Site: brandenburg
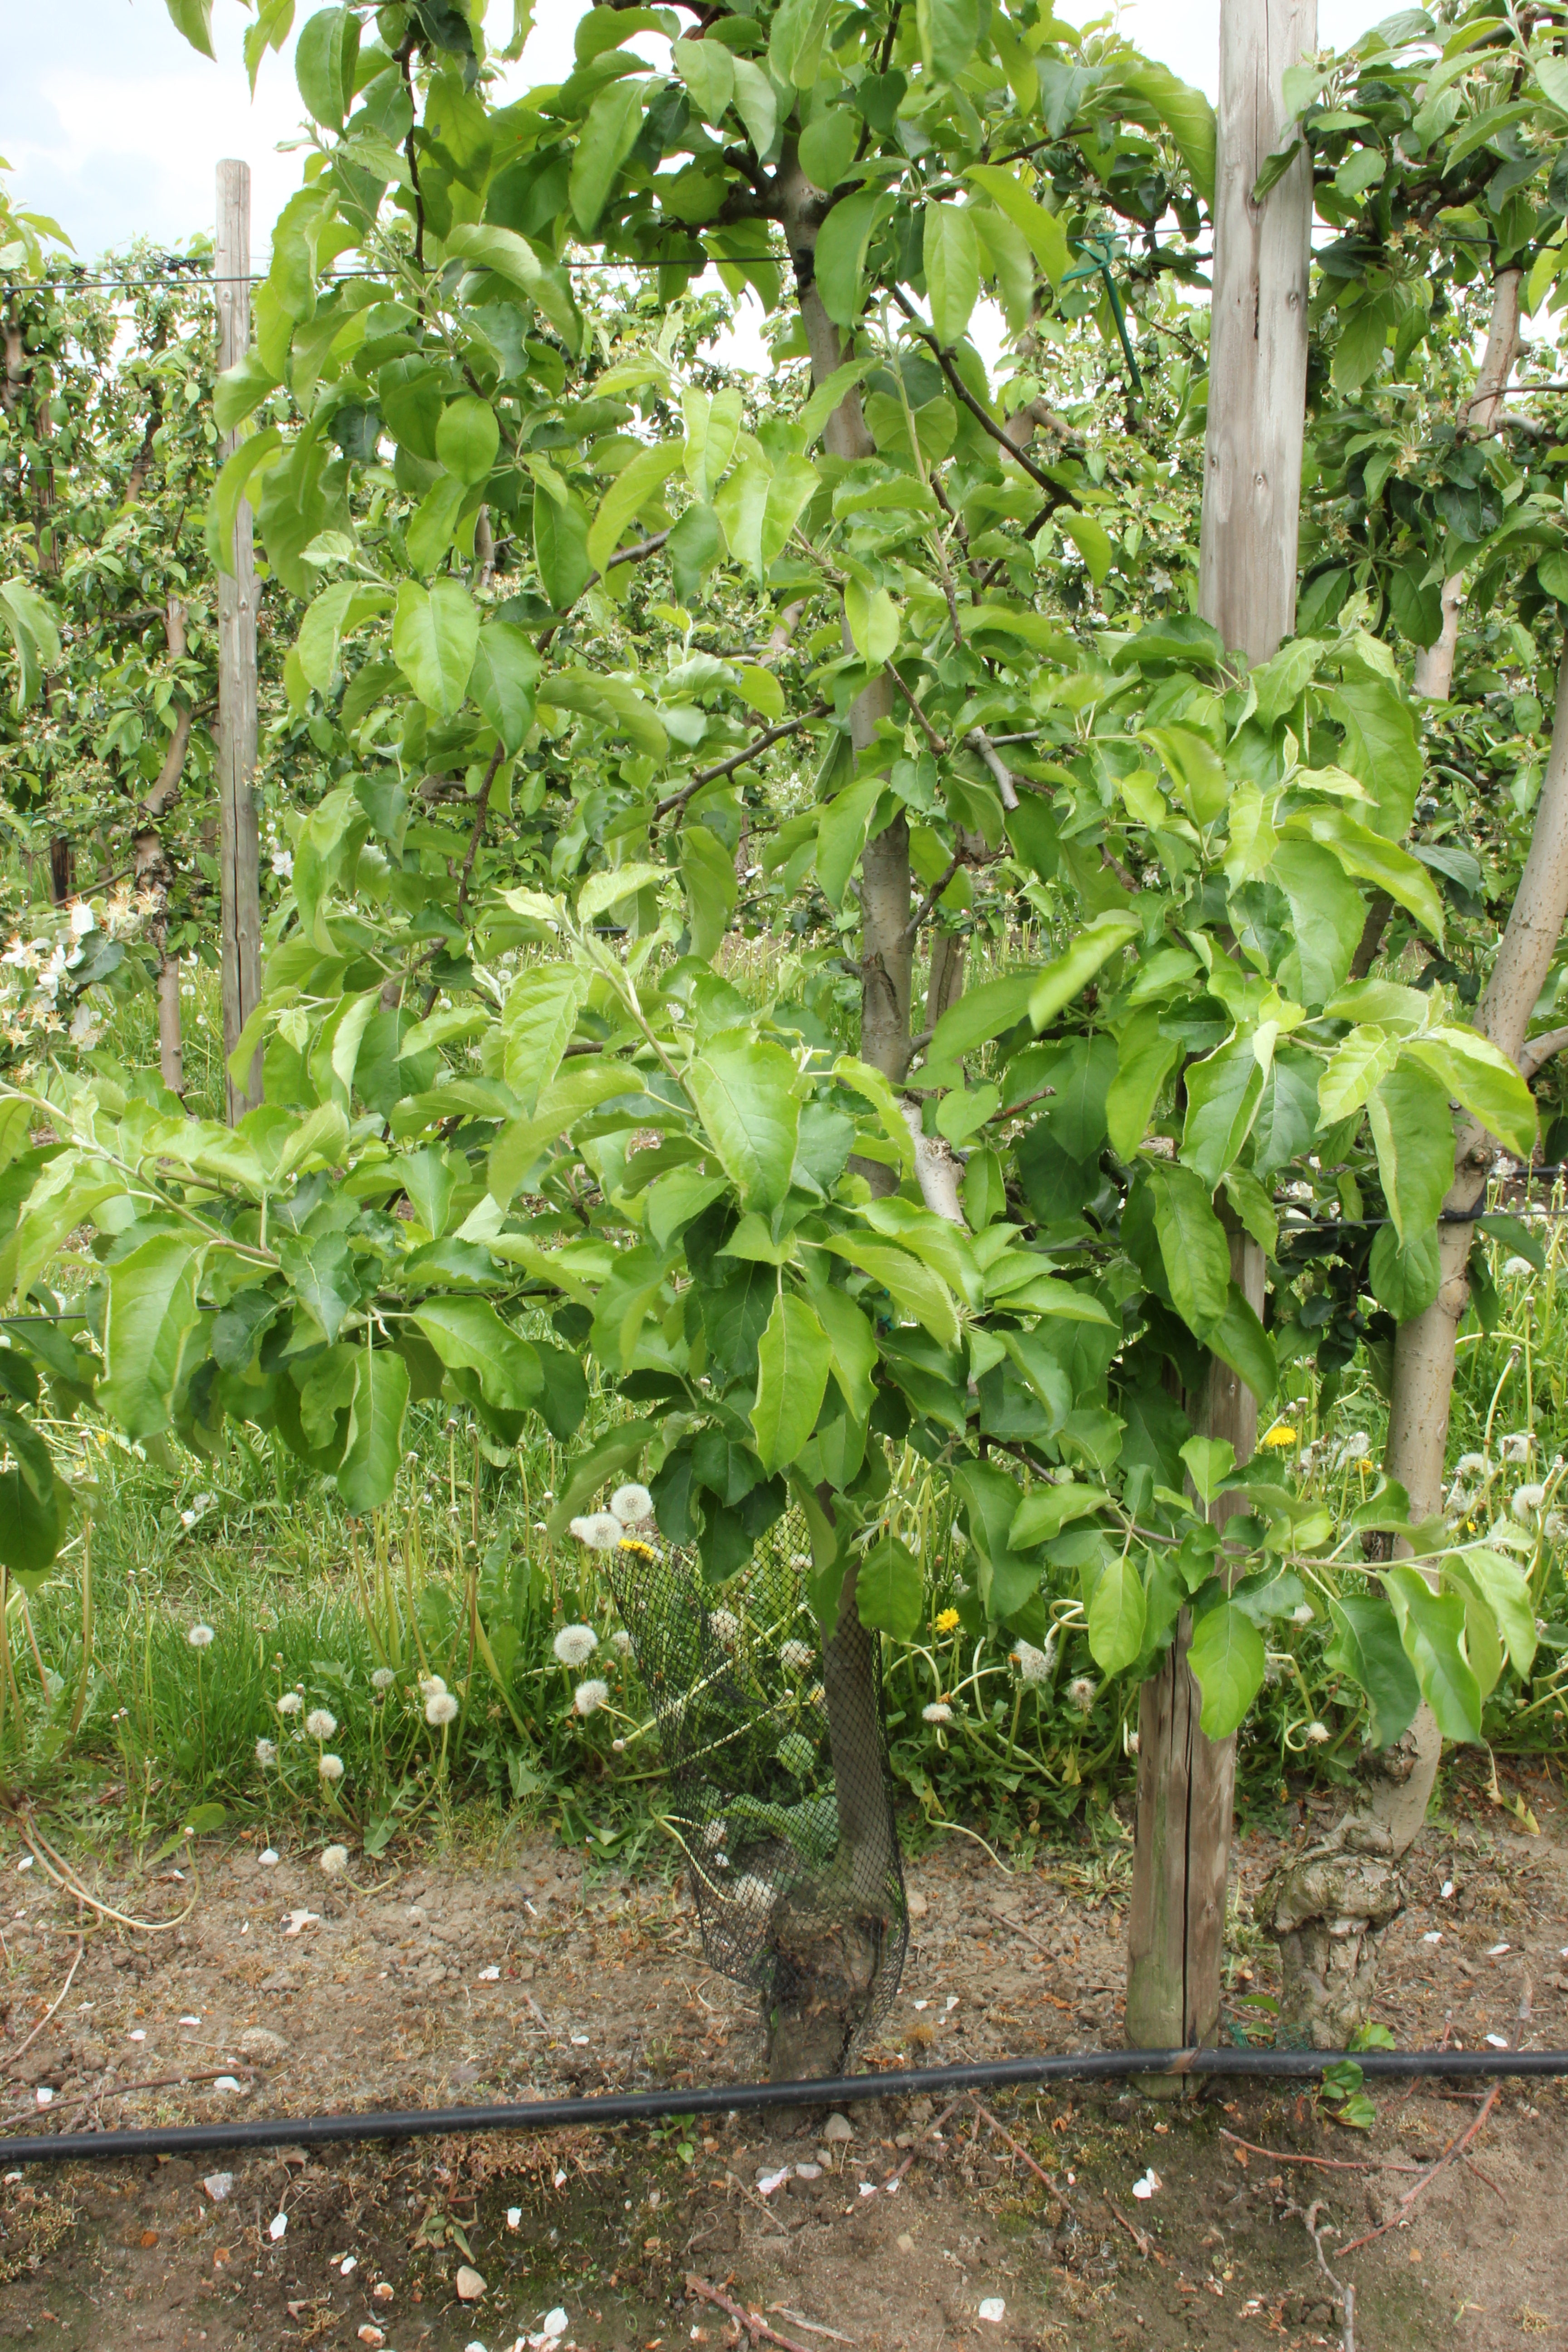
Growth stage (BBCH 67): Flowering